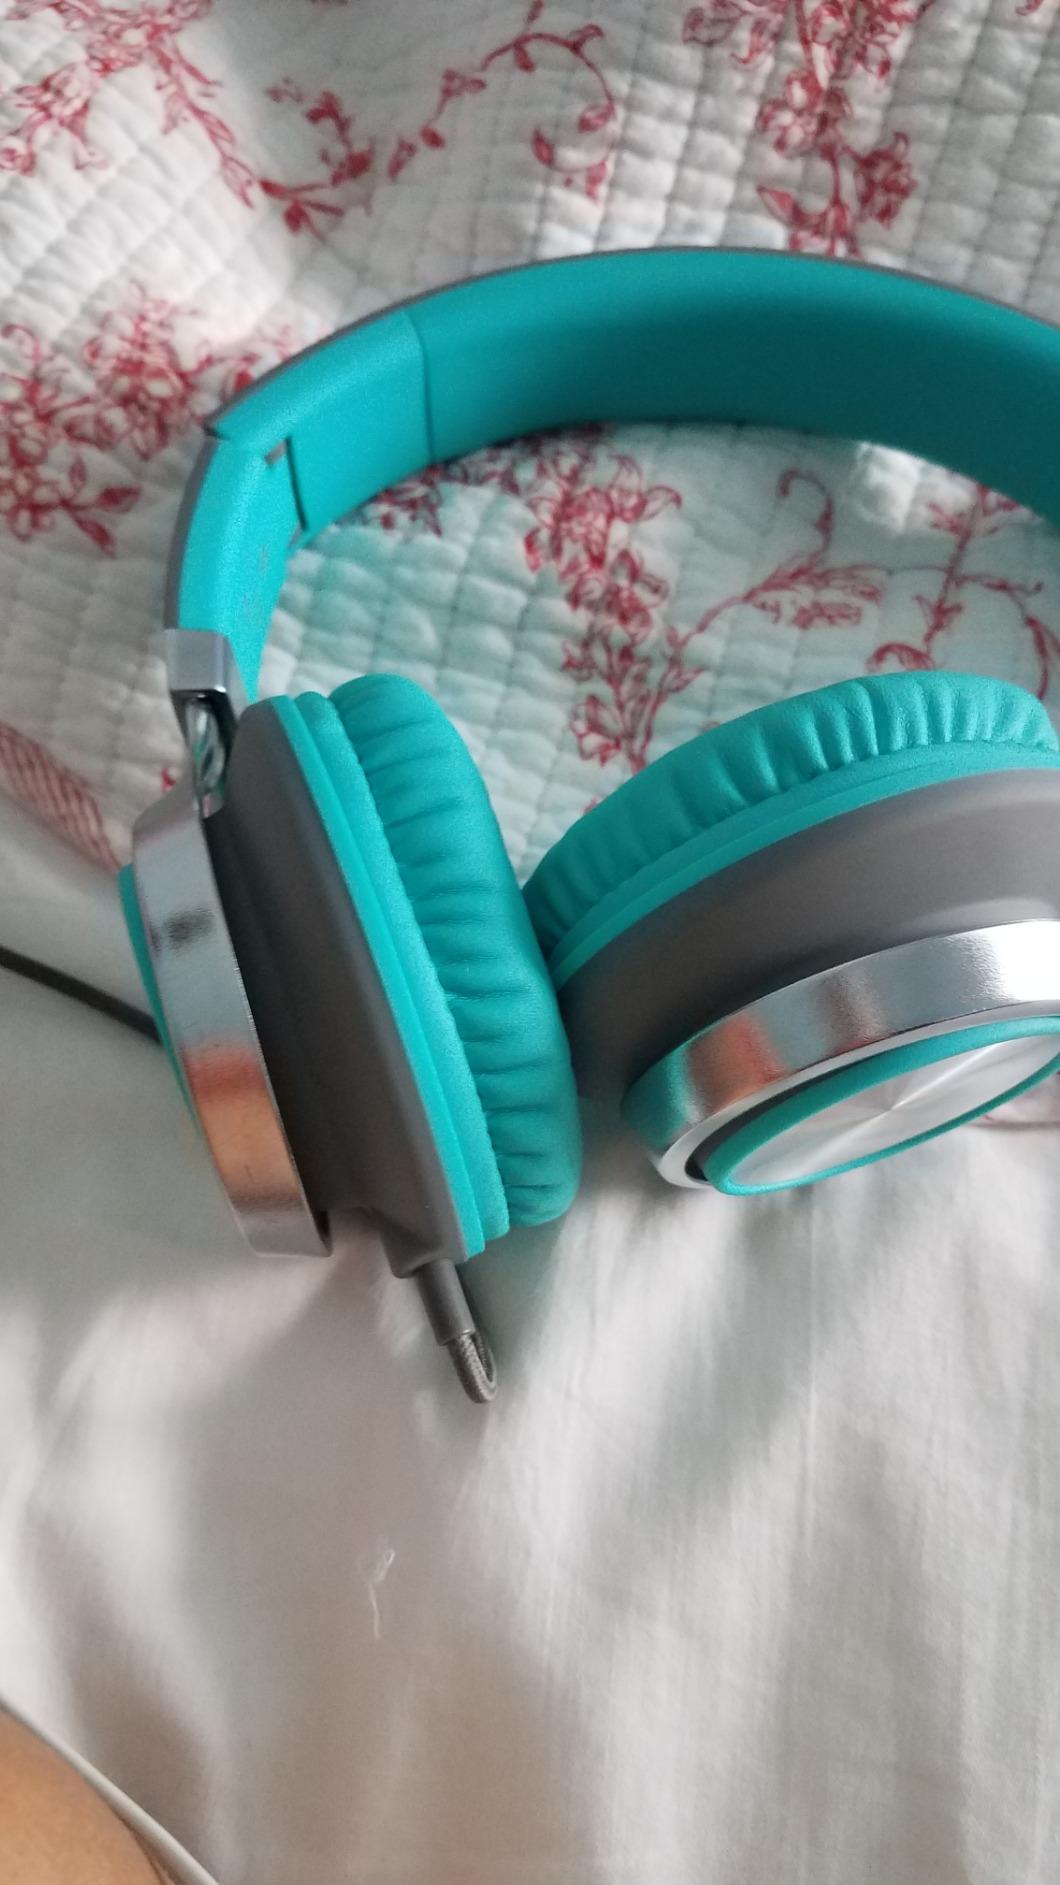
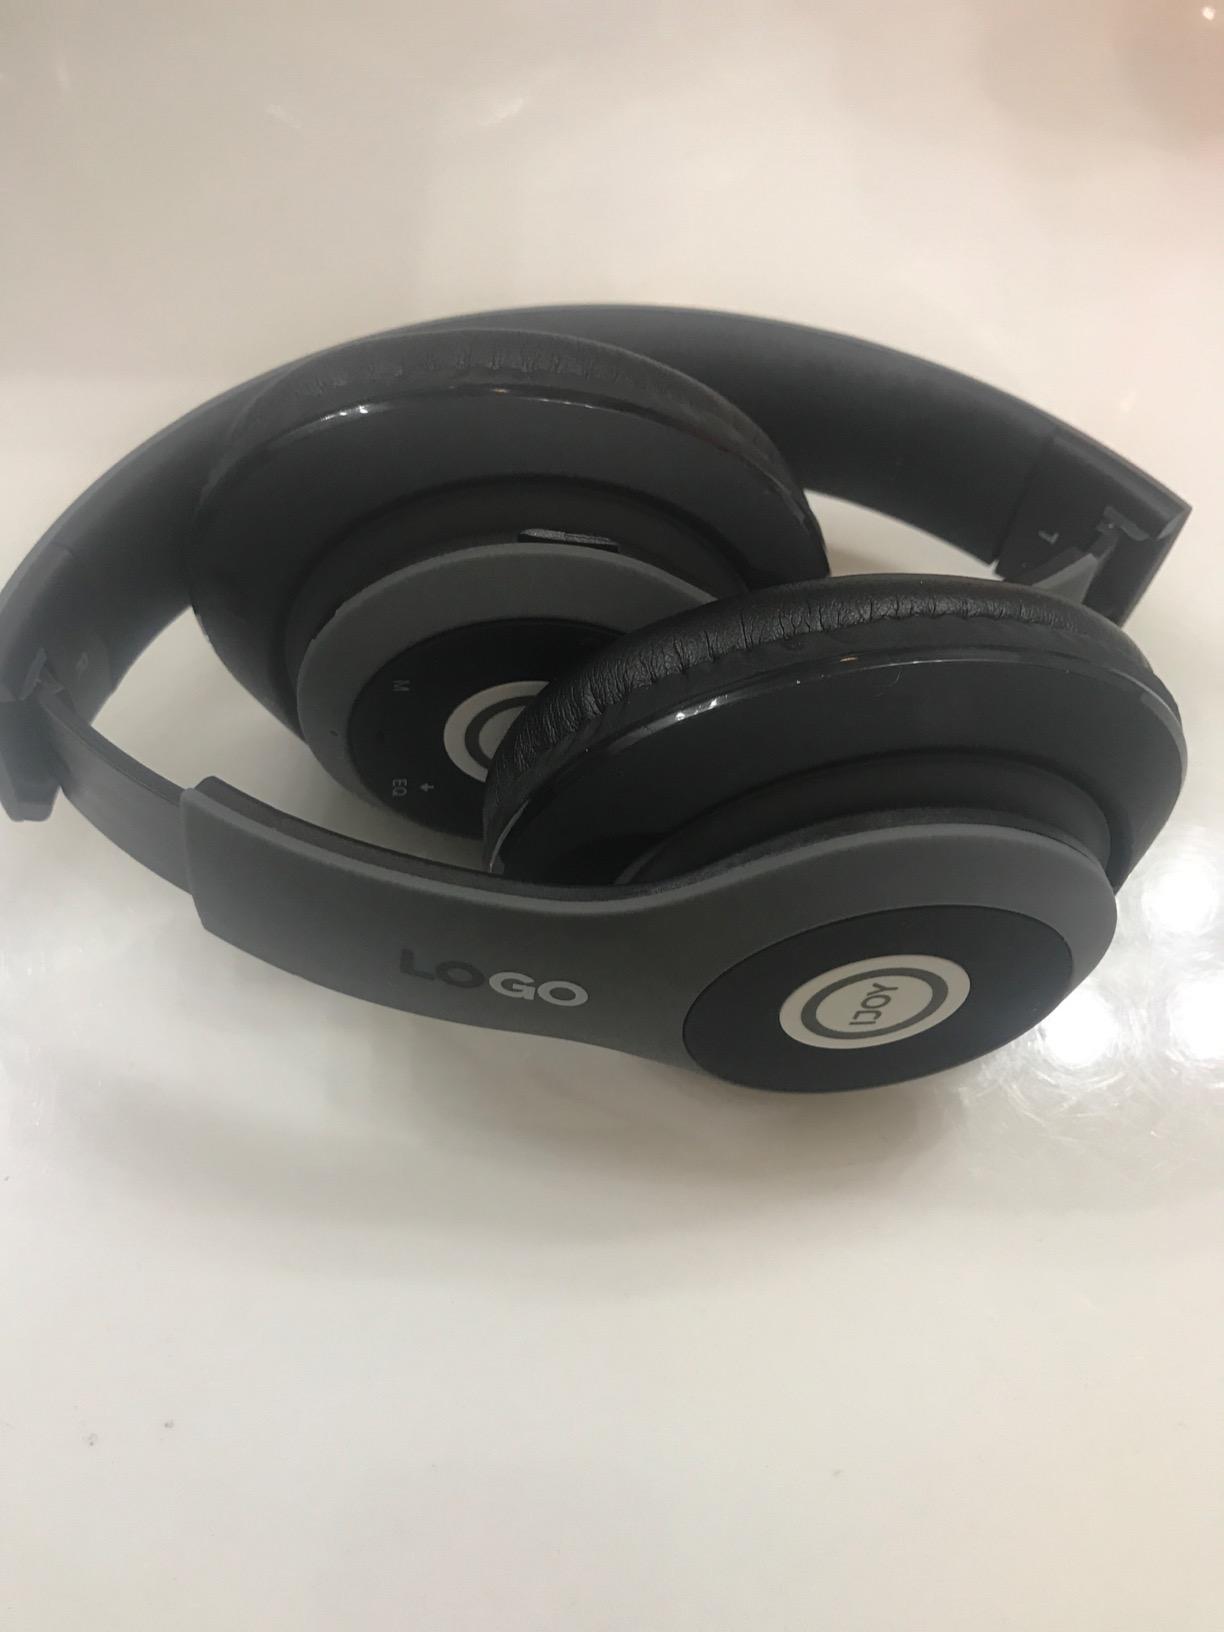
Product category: headphones
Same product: no